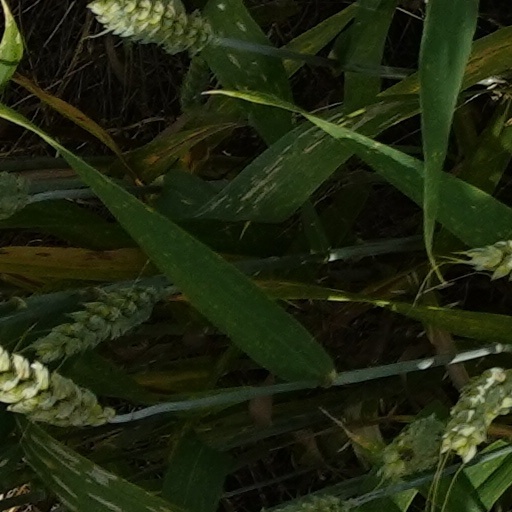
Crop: wheat